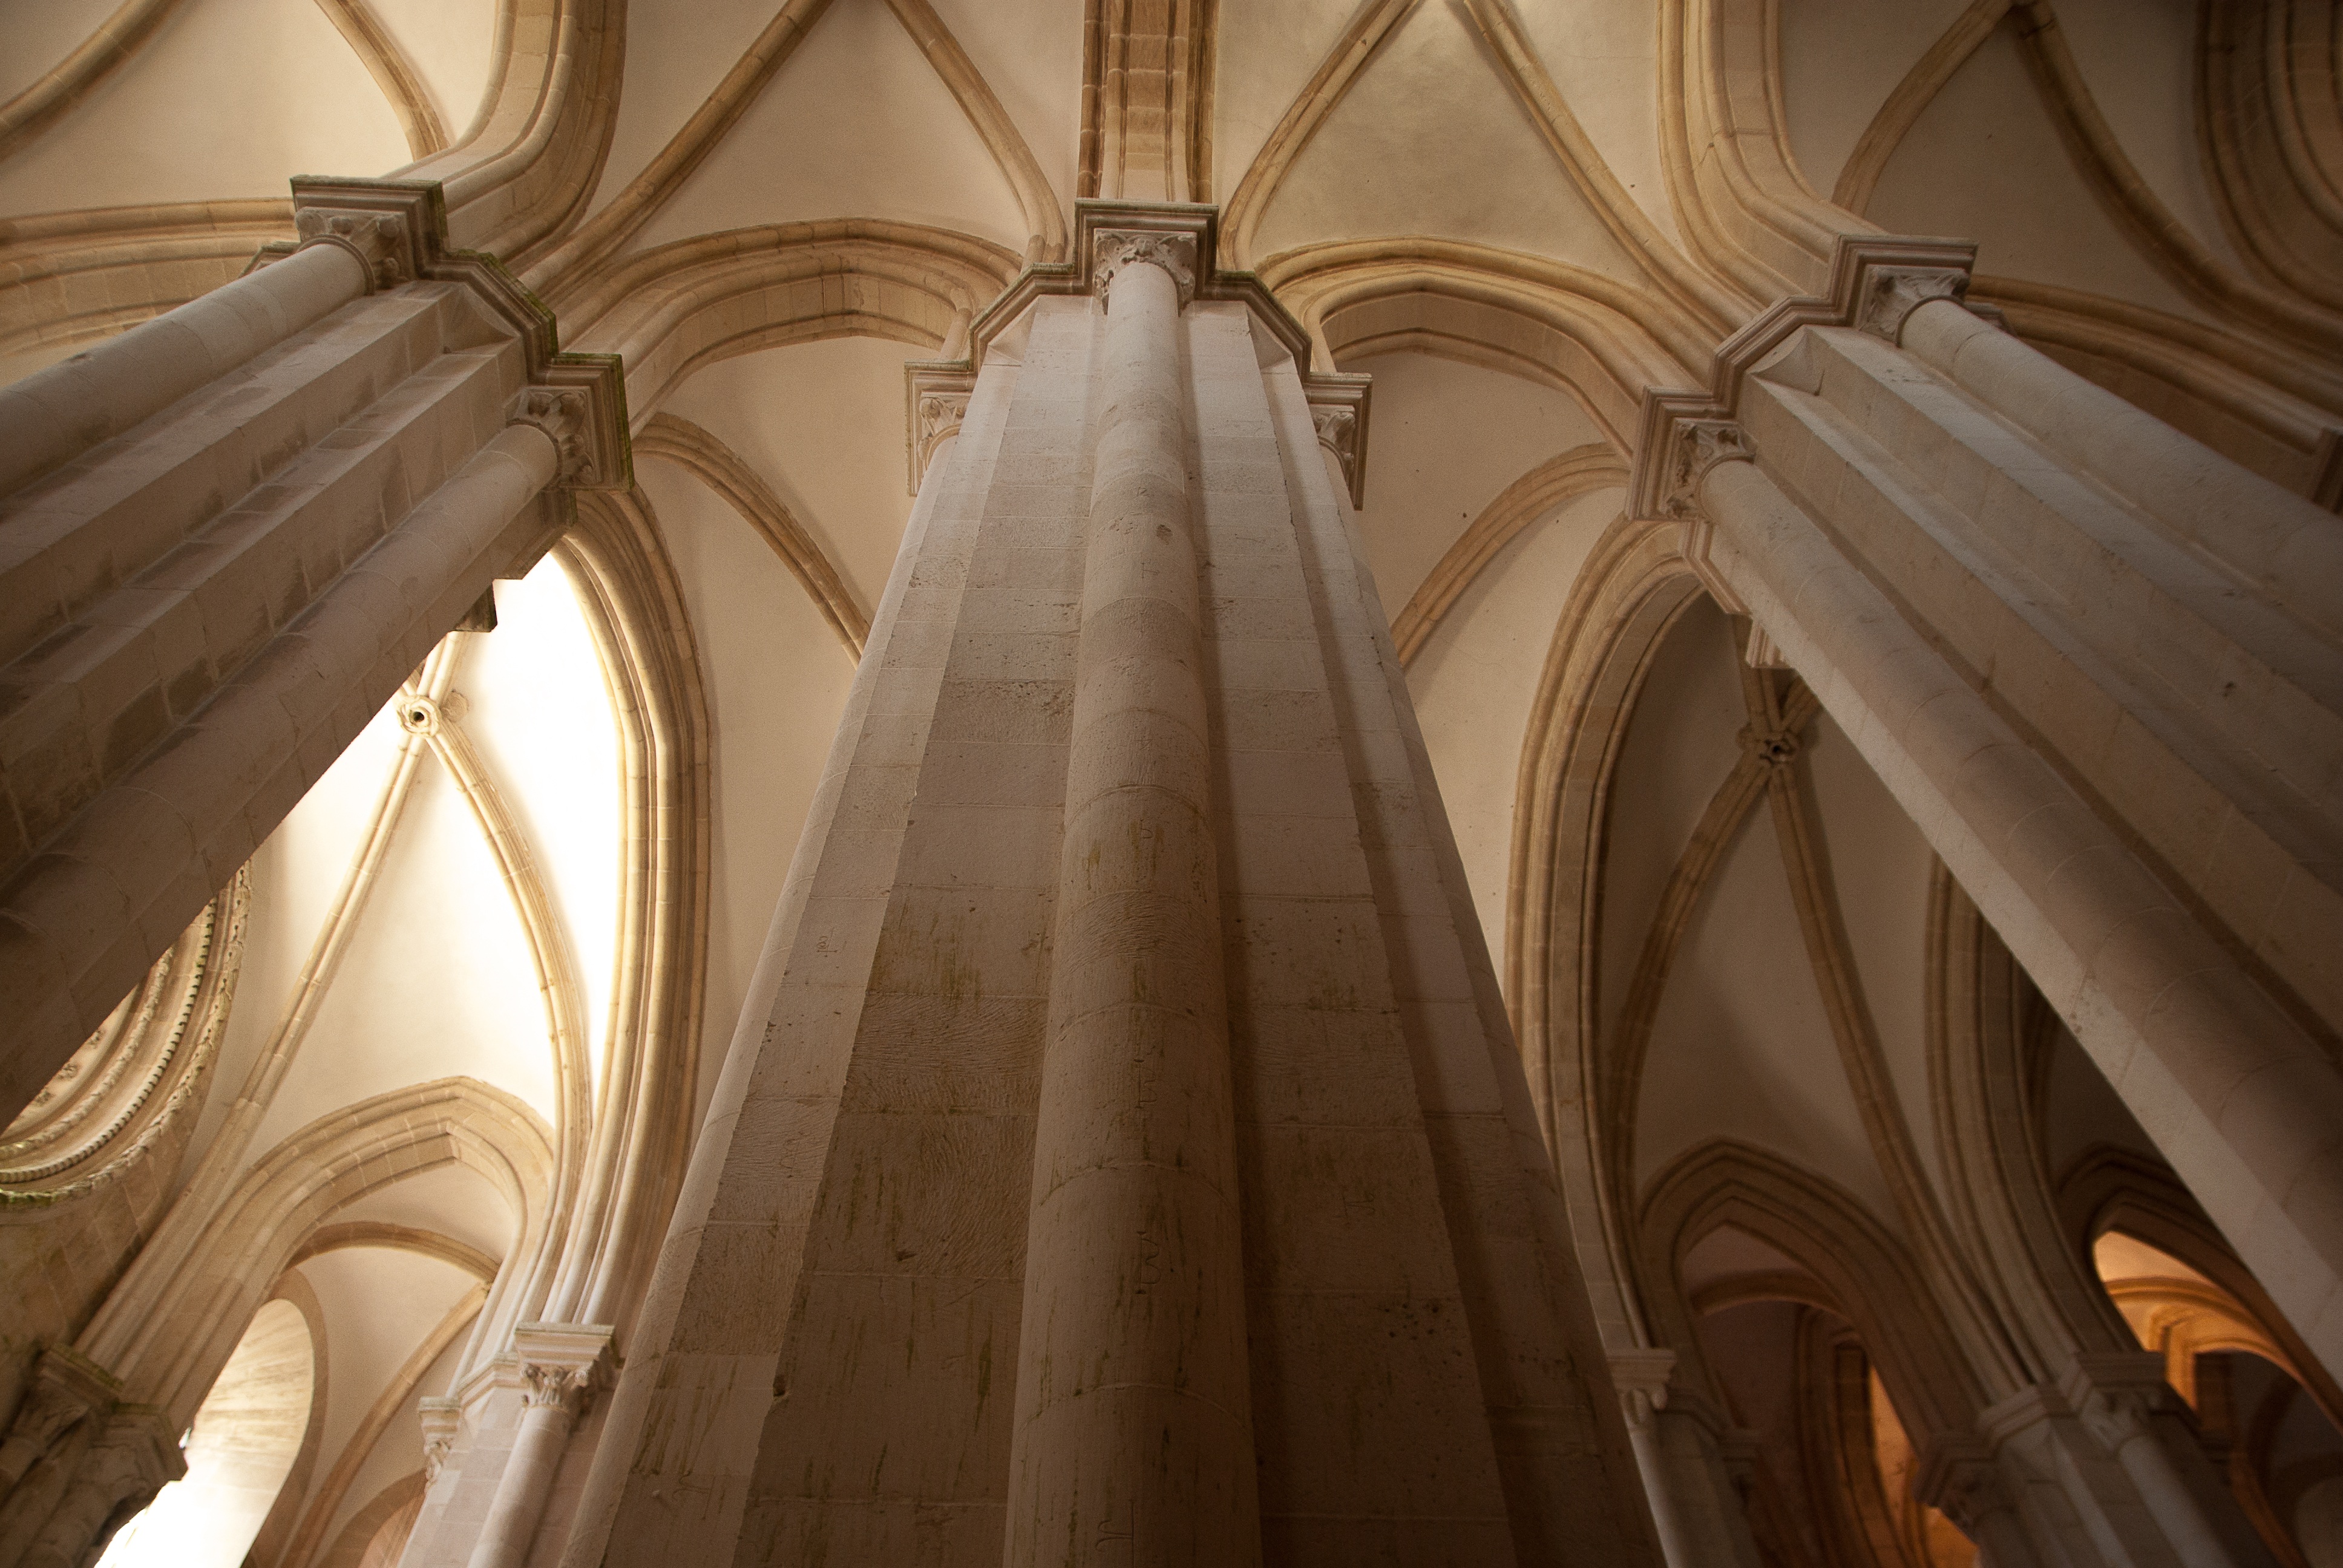
light, architecture, structure, wood, building, arch, ceiling, column, cathedral, place of worship, interior design, temple, pillars, symmetry, portugal, vault, gothic art